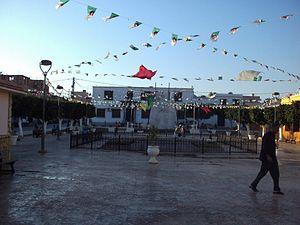
Mairie de la Commune de Boutlelis (wilaya d'Oran)
Boutlélis est une commune algérienne de la wilaya d'Oran, située à l'ouest de la ville d'Oran.